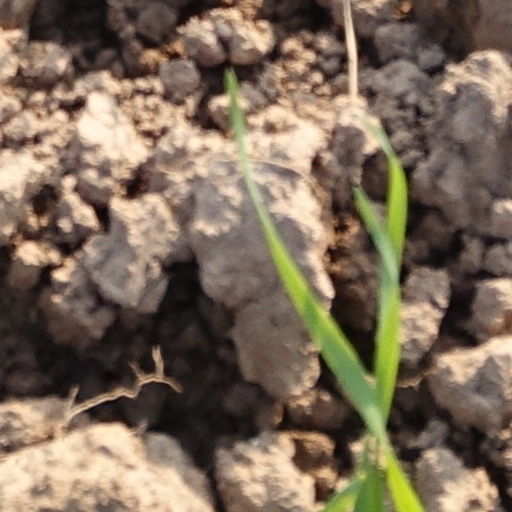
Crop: wheat